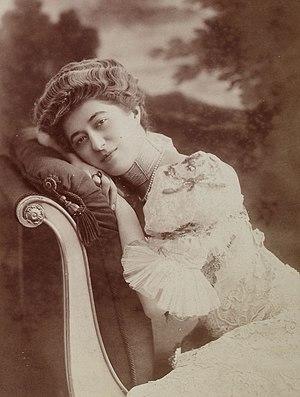
Gabrielle Dorziat, de son vrai nom Marie Odile Léonie Gabrielle Sigrist, née à Épernay le 25 janvier 1880 et morte à Biarritz le 30 novembre 1979, est une actrice française.